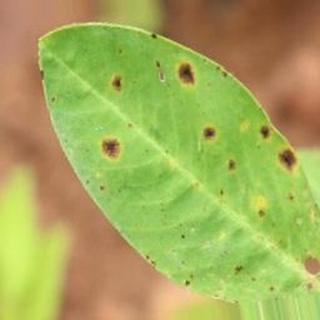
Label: groundnut_early_leaf_spot